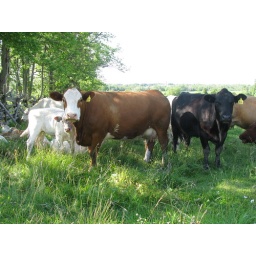
The cows at Cora's cattle farm took an interest in me